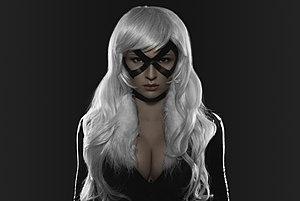
Felicia Hardy, alias la Chatte noire est une super-héroïne évoluant dans l'univers Marvel de la maison d'édition Marvel Comics. Créé par le scénariste Marv Wolfman et le dessinateur Keith Pollard, le personnage de fiction apparaît pour la première fois dans le comic book The Amazing Spider-Man #194 en juillet 1979.